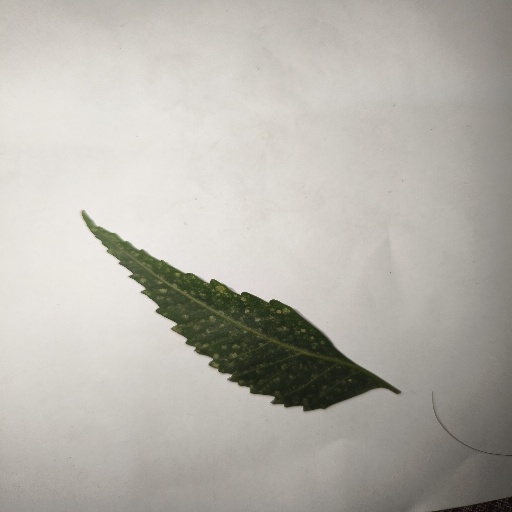
Species: Neem
Leaf condition: Powdery Mildew